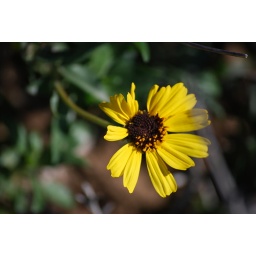
a cute flower i found on the beach in california